Norma Fontenla

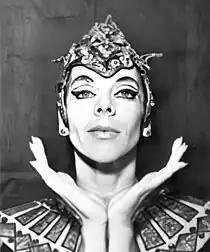
Norma Fontenla

Norma Fontenla (June 28, 1930 – October 10, 1971) was an Argentine prima ballerina.